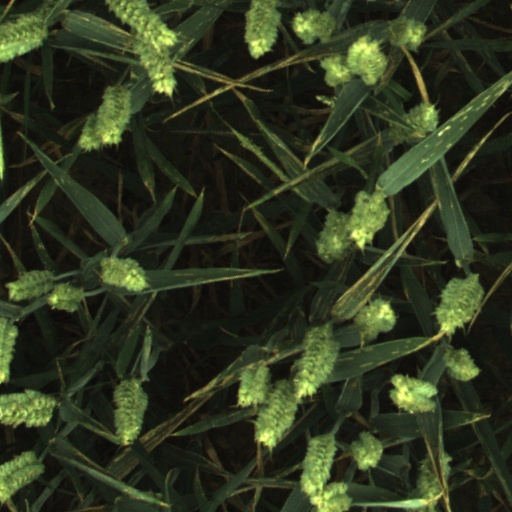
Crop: wheat